Block Party Bash

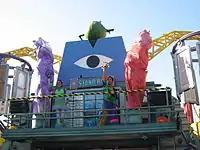
Block Party Bash at Disney's California Adventure July 2007

Block Party Bash was introduced in May 2005 in conjunction with Disneyland's 50th anniversary "Happiest Homecoming on Earth" celebration. Produced to fill the void left after the closure of Eureka!, it was conceived as more a mobile stage show than a parade. Unlike most Disney parades, Block Party Bash is an upbeat show that makes heavy use of dance music with an energetic, driving beat.